Republic P-43 Lancer

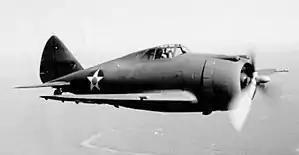
A USAAF P-43 in 1942

The Republic P-43 Lancer was a single-engine, all-metal, low-wing monoplane fighter aircraft built by Republic, first delivered to the United States Army Air Corps in 1940. A proposed development was the P-44 Rocket. While not a particularly outstanding fighter, the P-43A had a very good high-altitude performance coupled with an effective oxygen system. Fast and well-armed with excellent long-range capabilities, until the arrival of the Lockheed P-38 Lightning, the Lancer was the only American fighter capable of catching a Japanese Mitsubishi Ki-46 "Dinah" reconnaissance plane at the speeds and heights at which they flew. In addition, the P-43 flew many long-range, high-altitude photo recon missions until replaced by F-4/F-5 Lightnings (P-38 variants) in both the USAAF and RAAF.